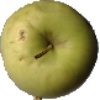
Label: Apple Golden 3